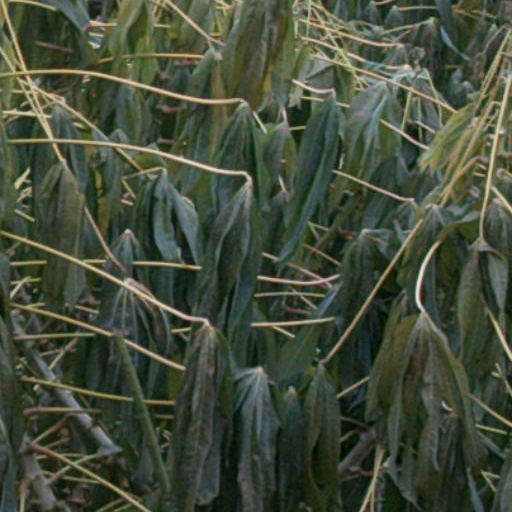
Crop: cassava